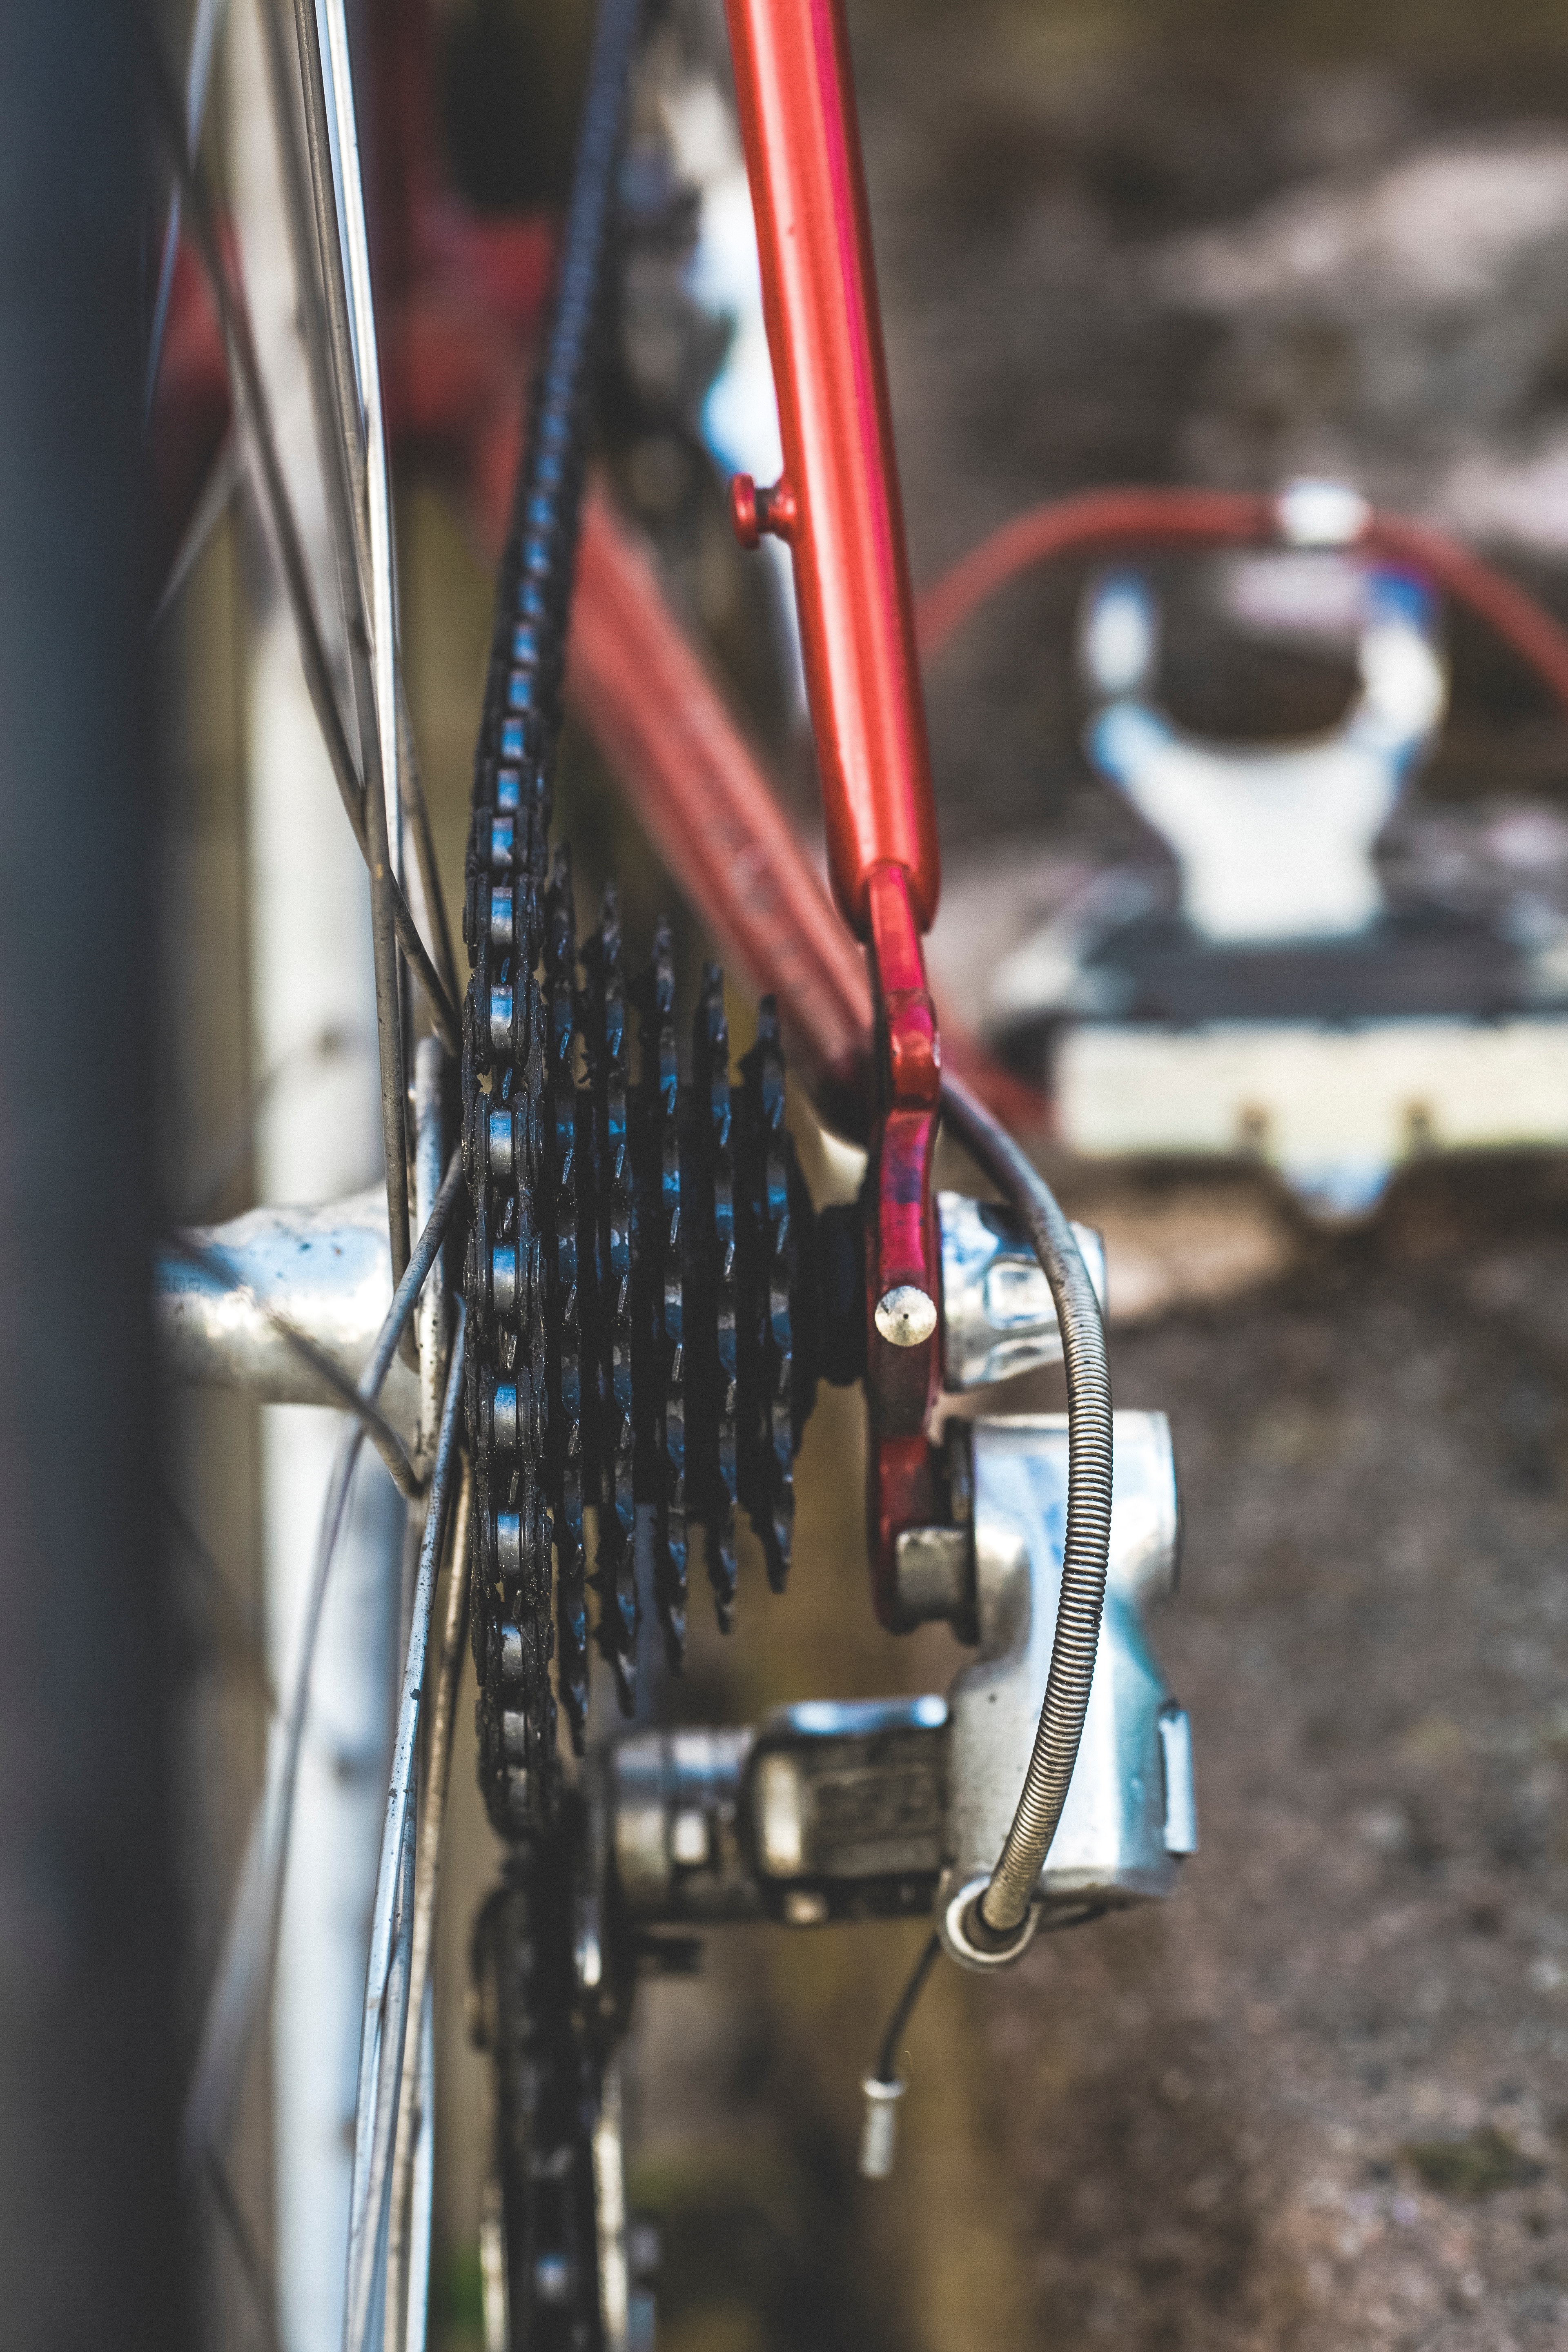
bicycle wheel, bicycle tire, bicycle part, bicycle, bicycle drivetrain part, tire, bicycle fork, vehicle, electrical wiring, road bicycle, wire, automotive tire, spoke, bicycle frame, rim, wheel, steel